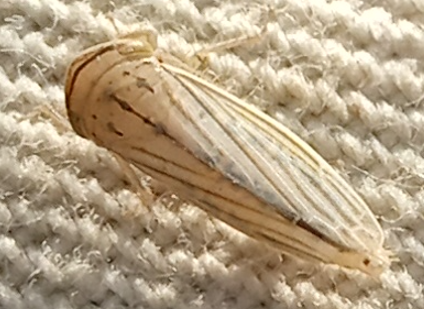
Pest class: non_pest_herbivores